Hannelore Kraft

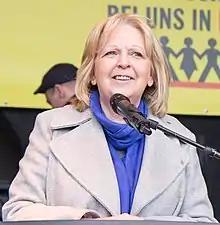
Kraft in 2017

Hannelore Kraft (née Külzhammer, 12 June 1961) is a German politician. She served as the Minister-President of North Rhine-Westphalia from 2010 until 2017. Kraft was the first woman to serve as head of government of this state and was the third woman to become head of a state government in Germany. Between 1 November 2010 and 31 October 2011, she was the President of the Bundesrat, again the first woman to hold the office. She is the former leader of the SPD North Rhine-Westphalia and served on the SPD's federal executive from November 2009 until May 2017, and was one of the four federal deputy chairs.